Wymondham, Leicestershire

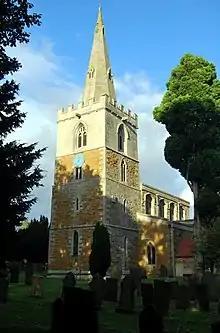
St Peter's Church

The parish church dates back to the 13th century and was built in the "Early English style on a cruciform plan"; the third storey of the tower and the spire are in the Perpendicular style. The church priest is also responsible for Buckminster and Sewstern (South Framland). The church saw the wedding of footballer Michael Carrick and Lisa Roughead in June 2007.